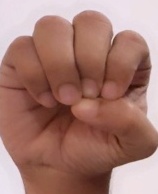
ASL sign: E